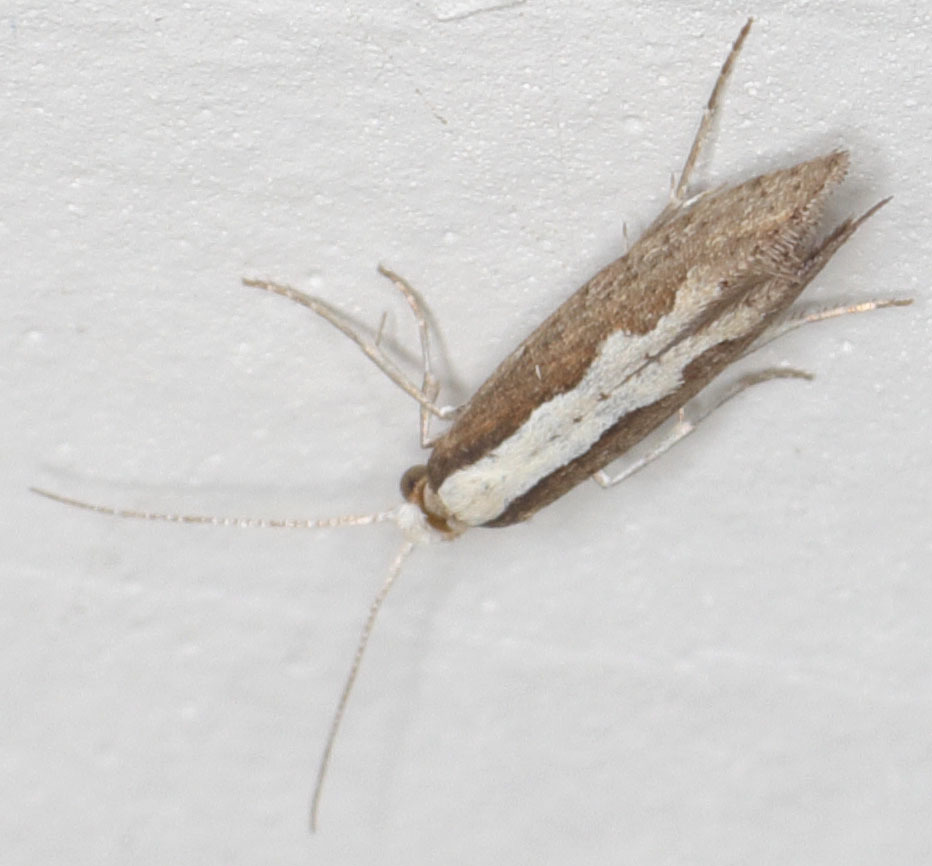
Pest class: diamondback_moth